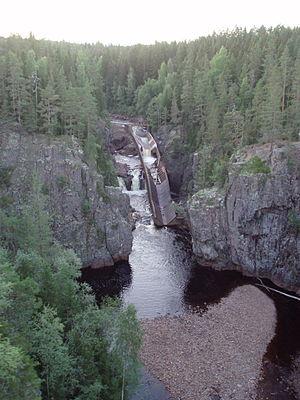
Le Dalälven est un fleuve du centre de la Suède. D'une longueur de 541 kilomètres, c'est le deuxième plus long fleuve du pays et il possède le quatrième plus grand bassin versant mais n'est que le septième en termes de débit annuel à son embouchure.